Unfortunate events in the front seats of the ring of Madrid, and the death of the mayor of Torrejón

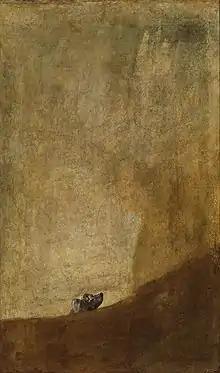
Goya's "The Dog" (1819–1823)

Goya's use of empty space has been described as an indication of how his work, of all the Old Masters, is closest to the spirit of Modernism. He was to use areas of empty space for dramatic and evocative effect again in his "Black Paintings", notably in "The Dog" and "The Great He-Goat". Hughes, writing on how Goya anticipates a number of the later ideas of European art, remarked in 2004 of the "naked power with which Goya has played off void against solid, black against light, empty space against full." The picture rewards detailed examination in that much of the subtleties are not at first obvious. For example, the late mayor's shoe can be seen in the distance protruding from the bull's neck, making the man all the more pathetic a figure against the force and strength of the animal. Another is the small black triangle of the bull's right horn, protruding from the mayor's back, evidence that he is not merely injured but is, in fact, mortally wounded or completely dead (the figure's other characteristics make clear that the body is quite lifeless).